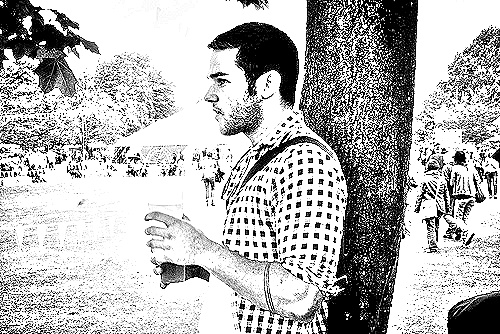
Portrait style: Sketch Portrait